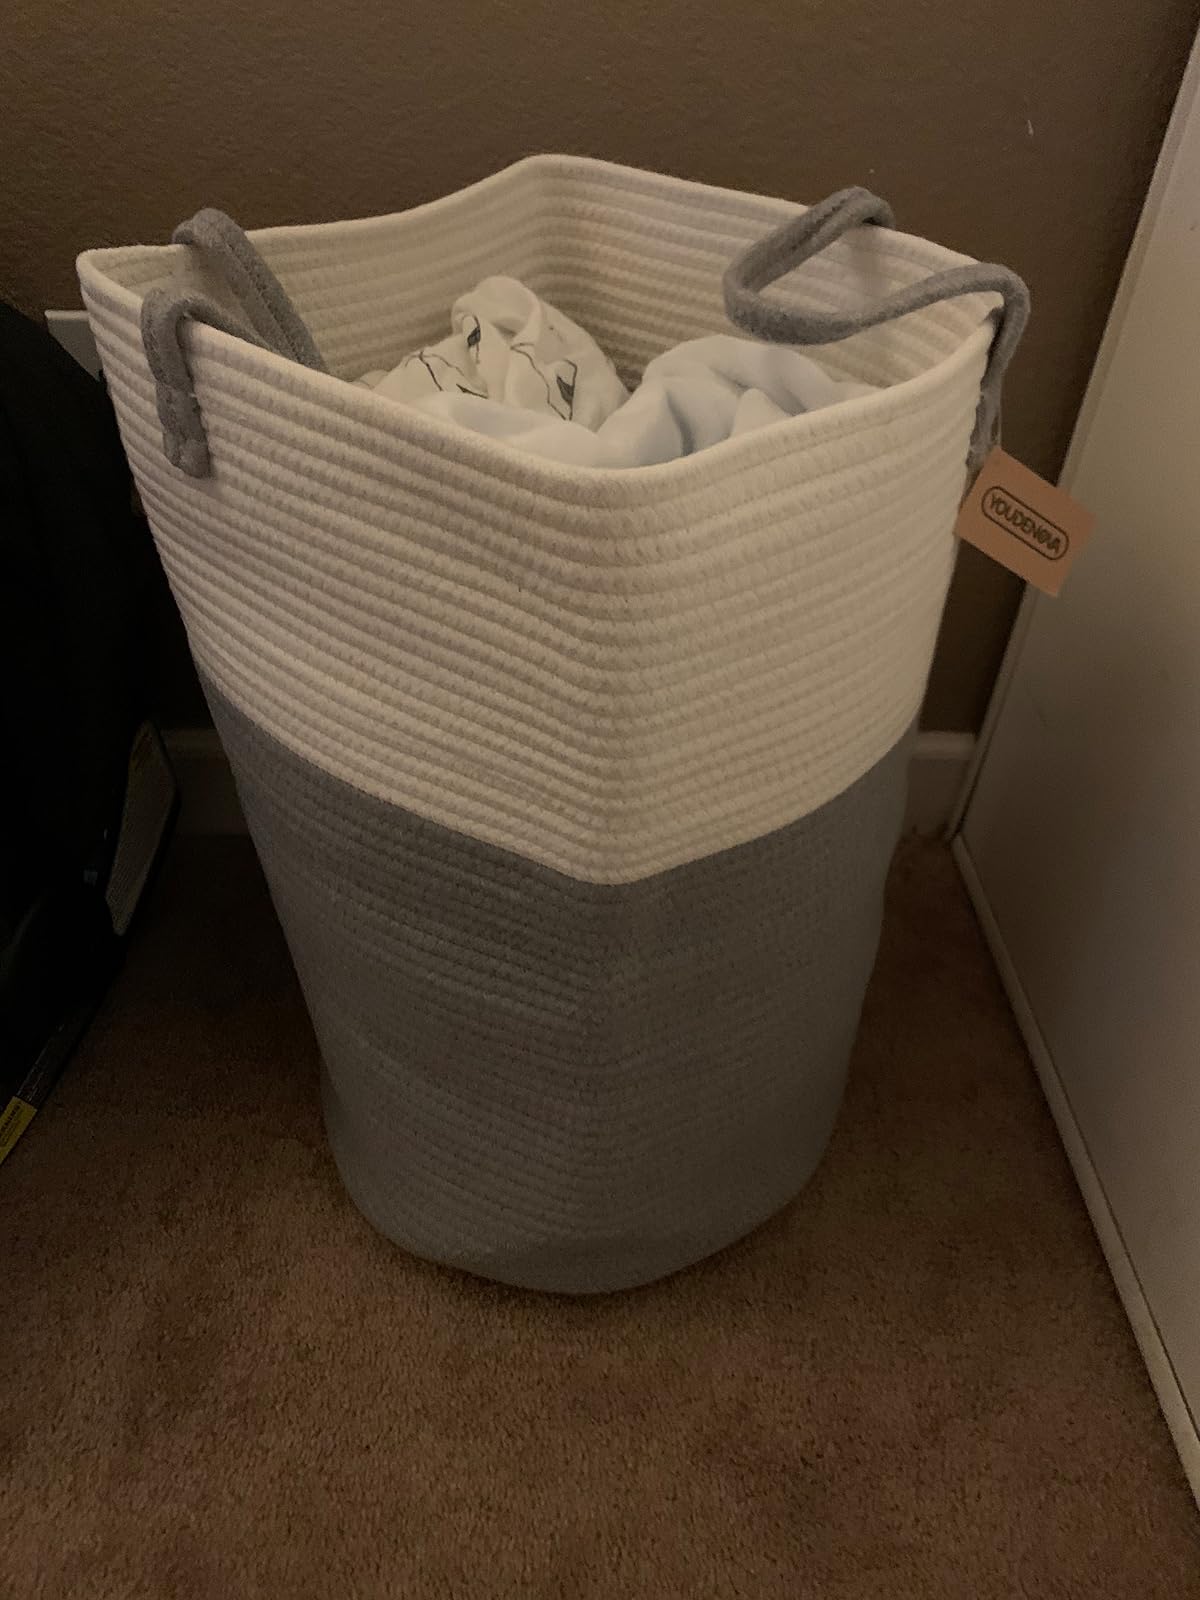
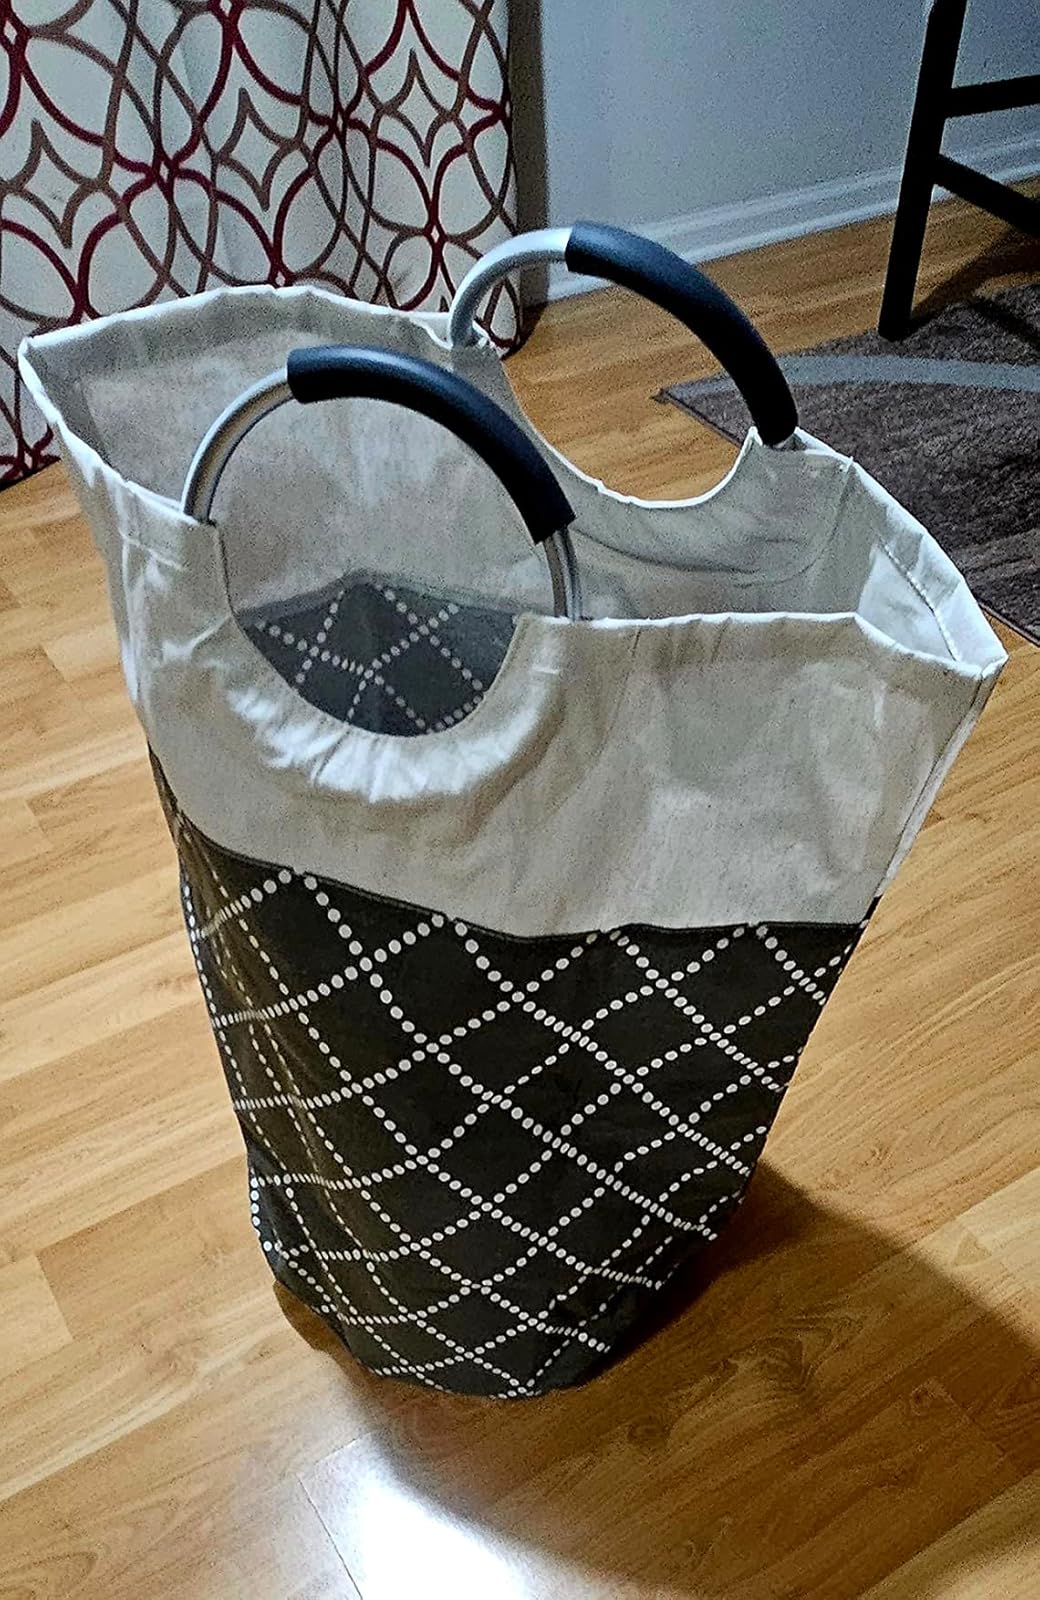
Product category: items_hamper
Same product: no